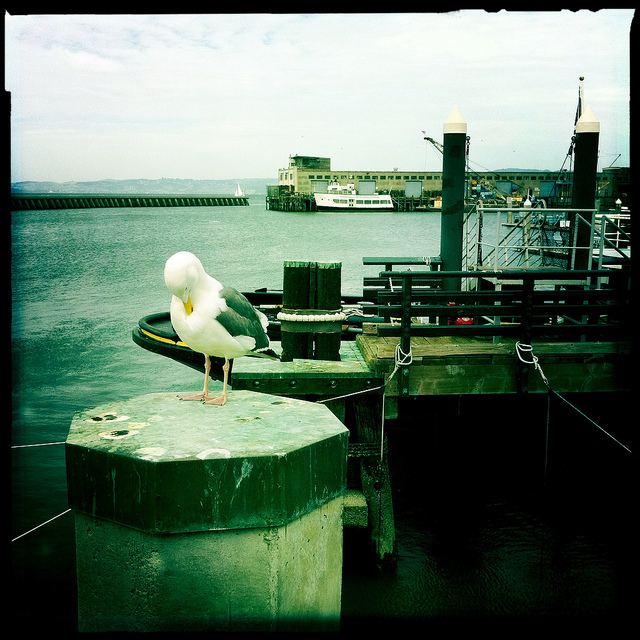
user: Given an image and a question. Answer the question in a short answer. Question: Where is the bird standing? Short Answer:
assistant: pier